Describe the emotion expressed in this image:  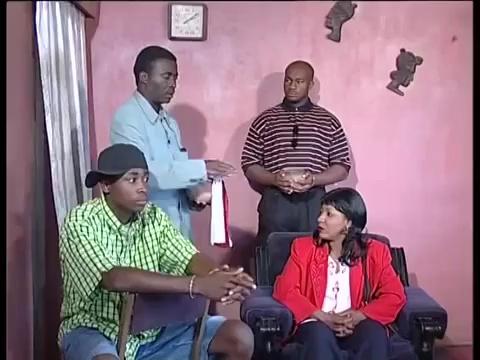
This person displays Suffering, valence and arousal with high intensity.